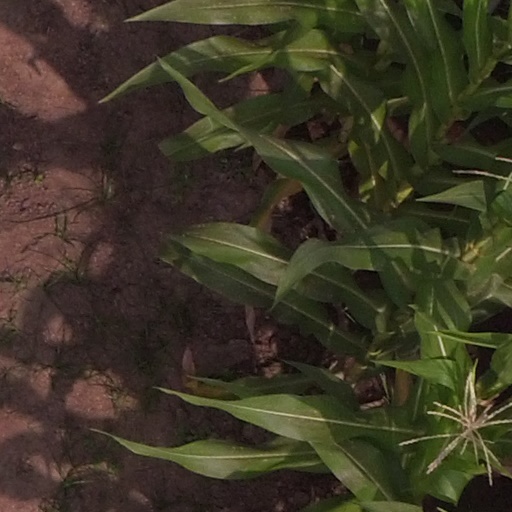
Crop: maize; corn